Songwriter

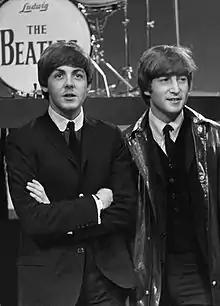
Lennon–McCartney is the most successful songwriting partnership in history.

Songwriting partnership or songwriting duo is a prolific collaboration which consists of two songwriters, usually sharing 50% royalty each. Songwriting partnership can be between a composer and a lyricist (Andrew Lloyd Webber with Tim Rice, or Elton John with Bernie Taupin), a performer and a producer (Madonna with Patrick Leonard or Mariah Carey with Walter Afanasieff), or between bandmates (Mick Jagger and Keith Richards of the Rolling Stones or Björn Ulvaeus and Benny Andersson of ABBA).